Luck (2022 film)

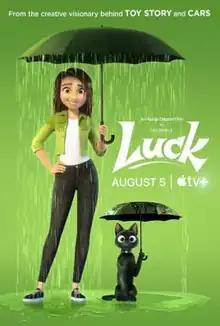
Official release poster

Luck is a 2022 animated fantasy comedy film directed by Peggy Holmes and co-directed by Javier Abad, from a screenplay written by Kiel Murray, and a story conceived by Murray and the writing team of Jonathan Aibel and Glenn Berger, based on an original concept created by Rebeca Carrasco, Juan De Dios, and Julián Romero. Produced by Skydance Animation, the film features the voices of Eva Noblezada, Simon Pegg, Jane Fonda, Whoopi Goldberg, Flula Borg, Lil Rel Howery, Colin O'Donoghue, and John Ratzenberger. Set in the Land of Luck, the story follows the unluckiest person, Sam Greenfield (Noblezada), as she must unite with a talking black cat named Bob (Pegg) to turn her luck around.